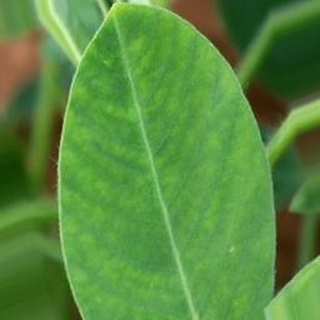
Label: healthy_groundnut